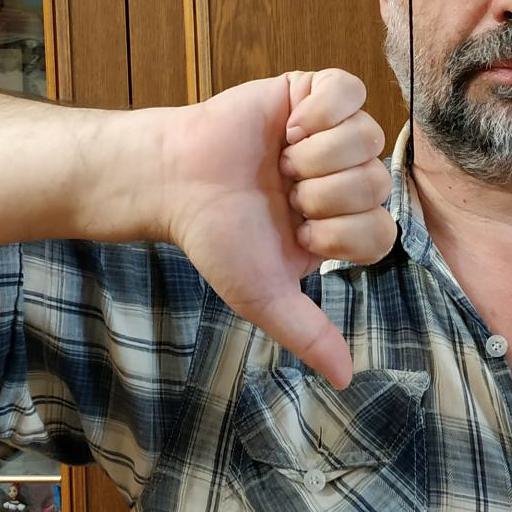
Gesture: dislike